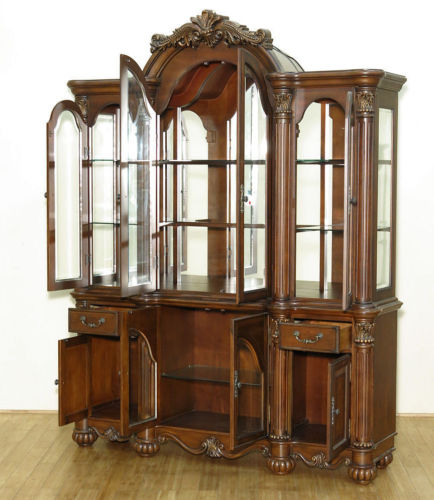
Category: cabinet